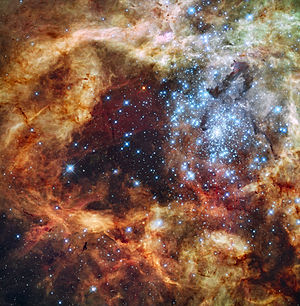
Stjernehob
Superstjernehoben R136.
Stjernehobe er samlinger af stjerner. De udgør et væsentligt element af galakserne og har stor betydning for teorierne for stjerneudvikling.